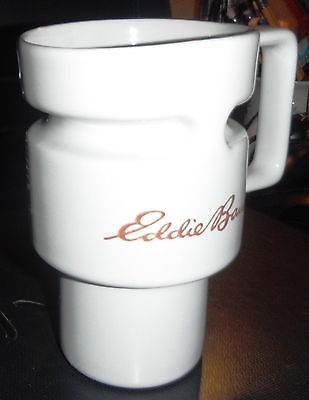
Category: mug